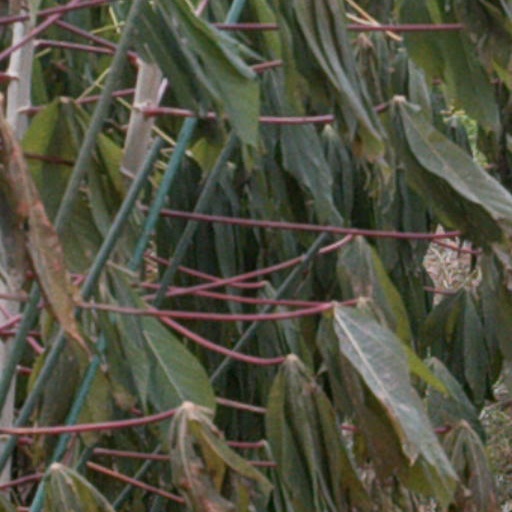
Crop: cassava